Valimai

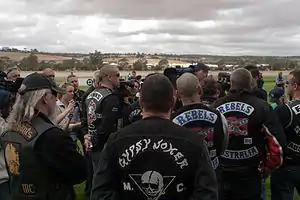
"Valimai"'s storyline is based on the connection with outlaw motorcycle clubs, with the director used the history of these clubs, including the Satan's Slaves Motorcycle Club as a reference for this film.

On the release of the trailer glimpse on 23 September 2021, many cinephiles noted about the storyline revolving around the Satan's Slaves Motorcycle Club, which was founded in Shipley in the mid-1960s, and later spread on to various countries including Germany, North America, Scotland and Australia. They were known for the heinous activities being involved such as drug peddling, trafficking in stolen goods, gunrunning, extortion, and prostitution; its film's plot has a resemblance to the documentary covered on the outlaw motorcycle club, titled "Sons of Anarchy". Vinoth however revealed that the storyline will be loosely based on a group of outlaw motorcyclists involving in heinous crimes and how the protagonist tracks them down, hinting that the history behind Satan's Slaves Club gave its reference.